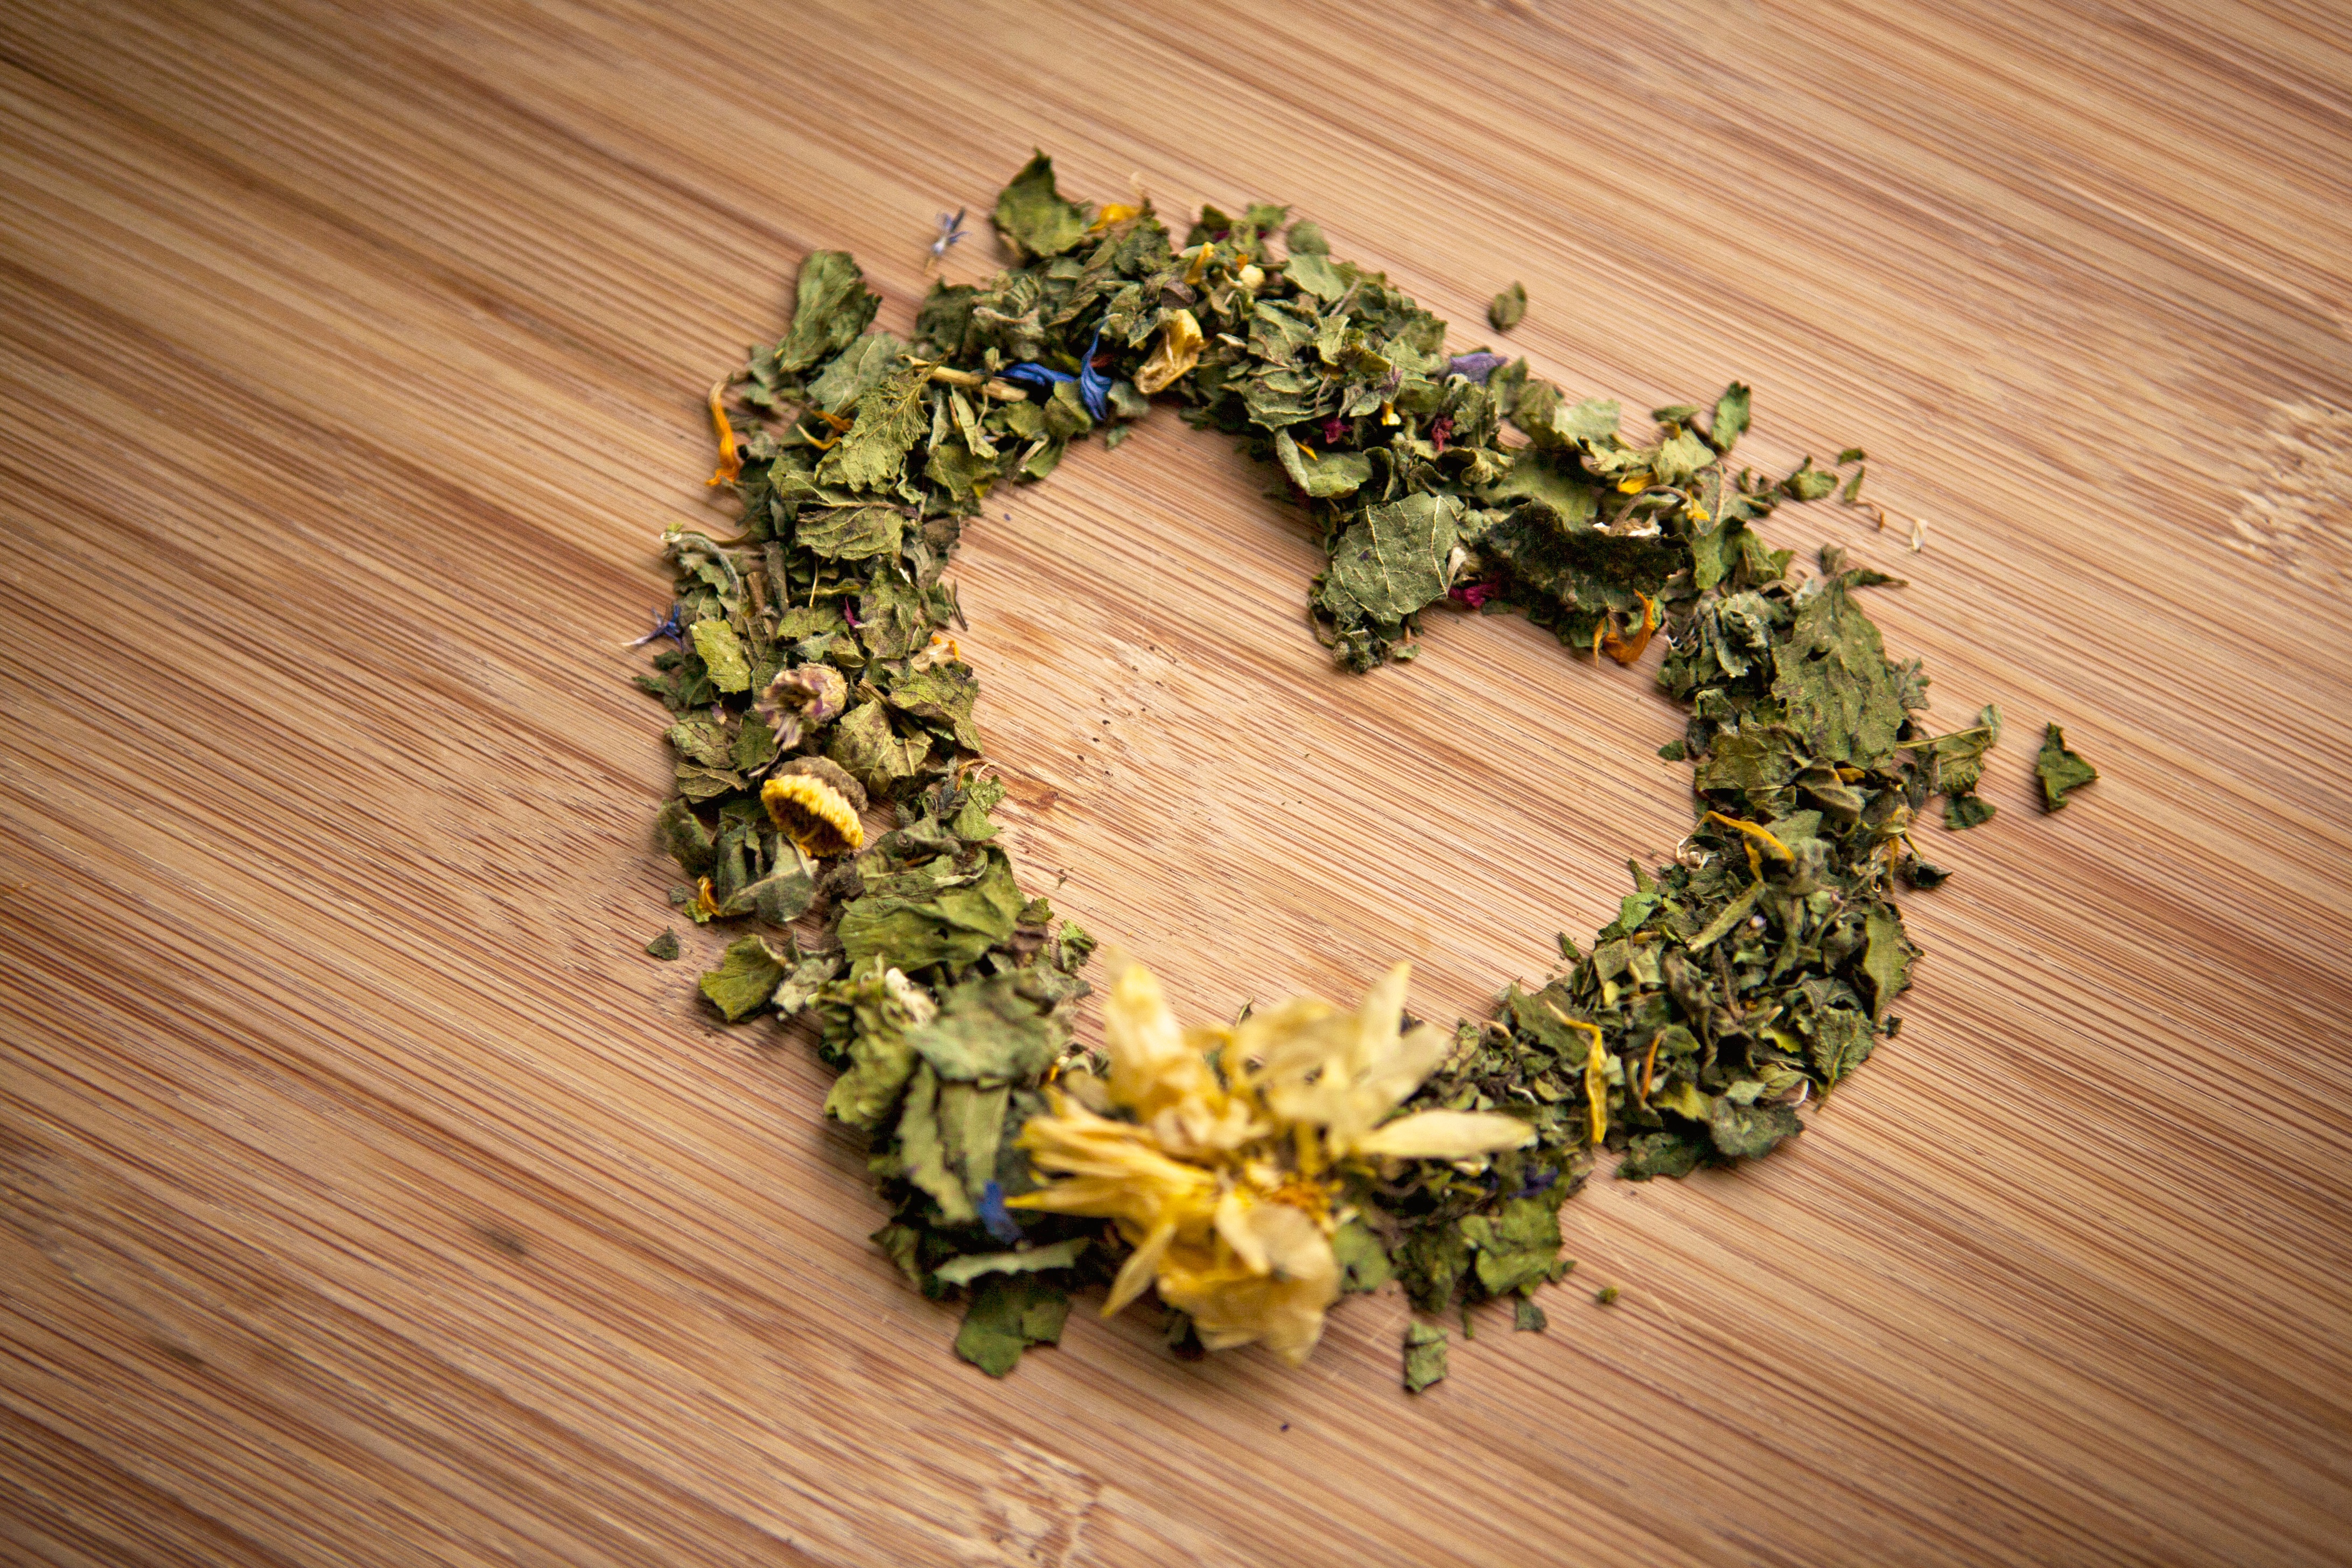
branch, flower, decor, twig, wreath, christmas decoration, floristry, floral design, flower arranging